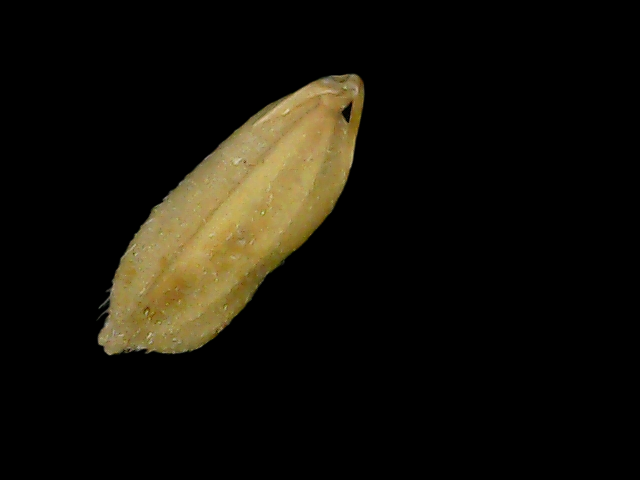
Rice variety: Bd52